Cousin marriage

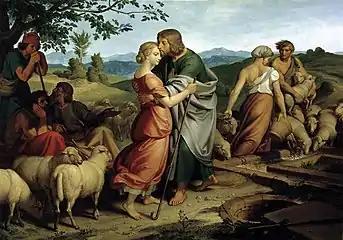
Jacob encountering Rachel with her father's herds

Cousins are not included in the lists of prohibited relationships set out in the Hebrew Bible, specifically in and and in Deuteronomy.